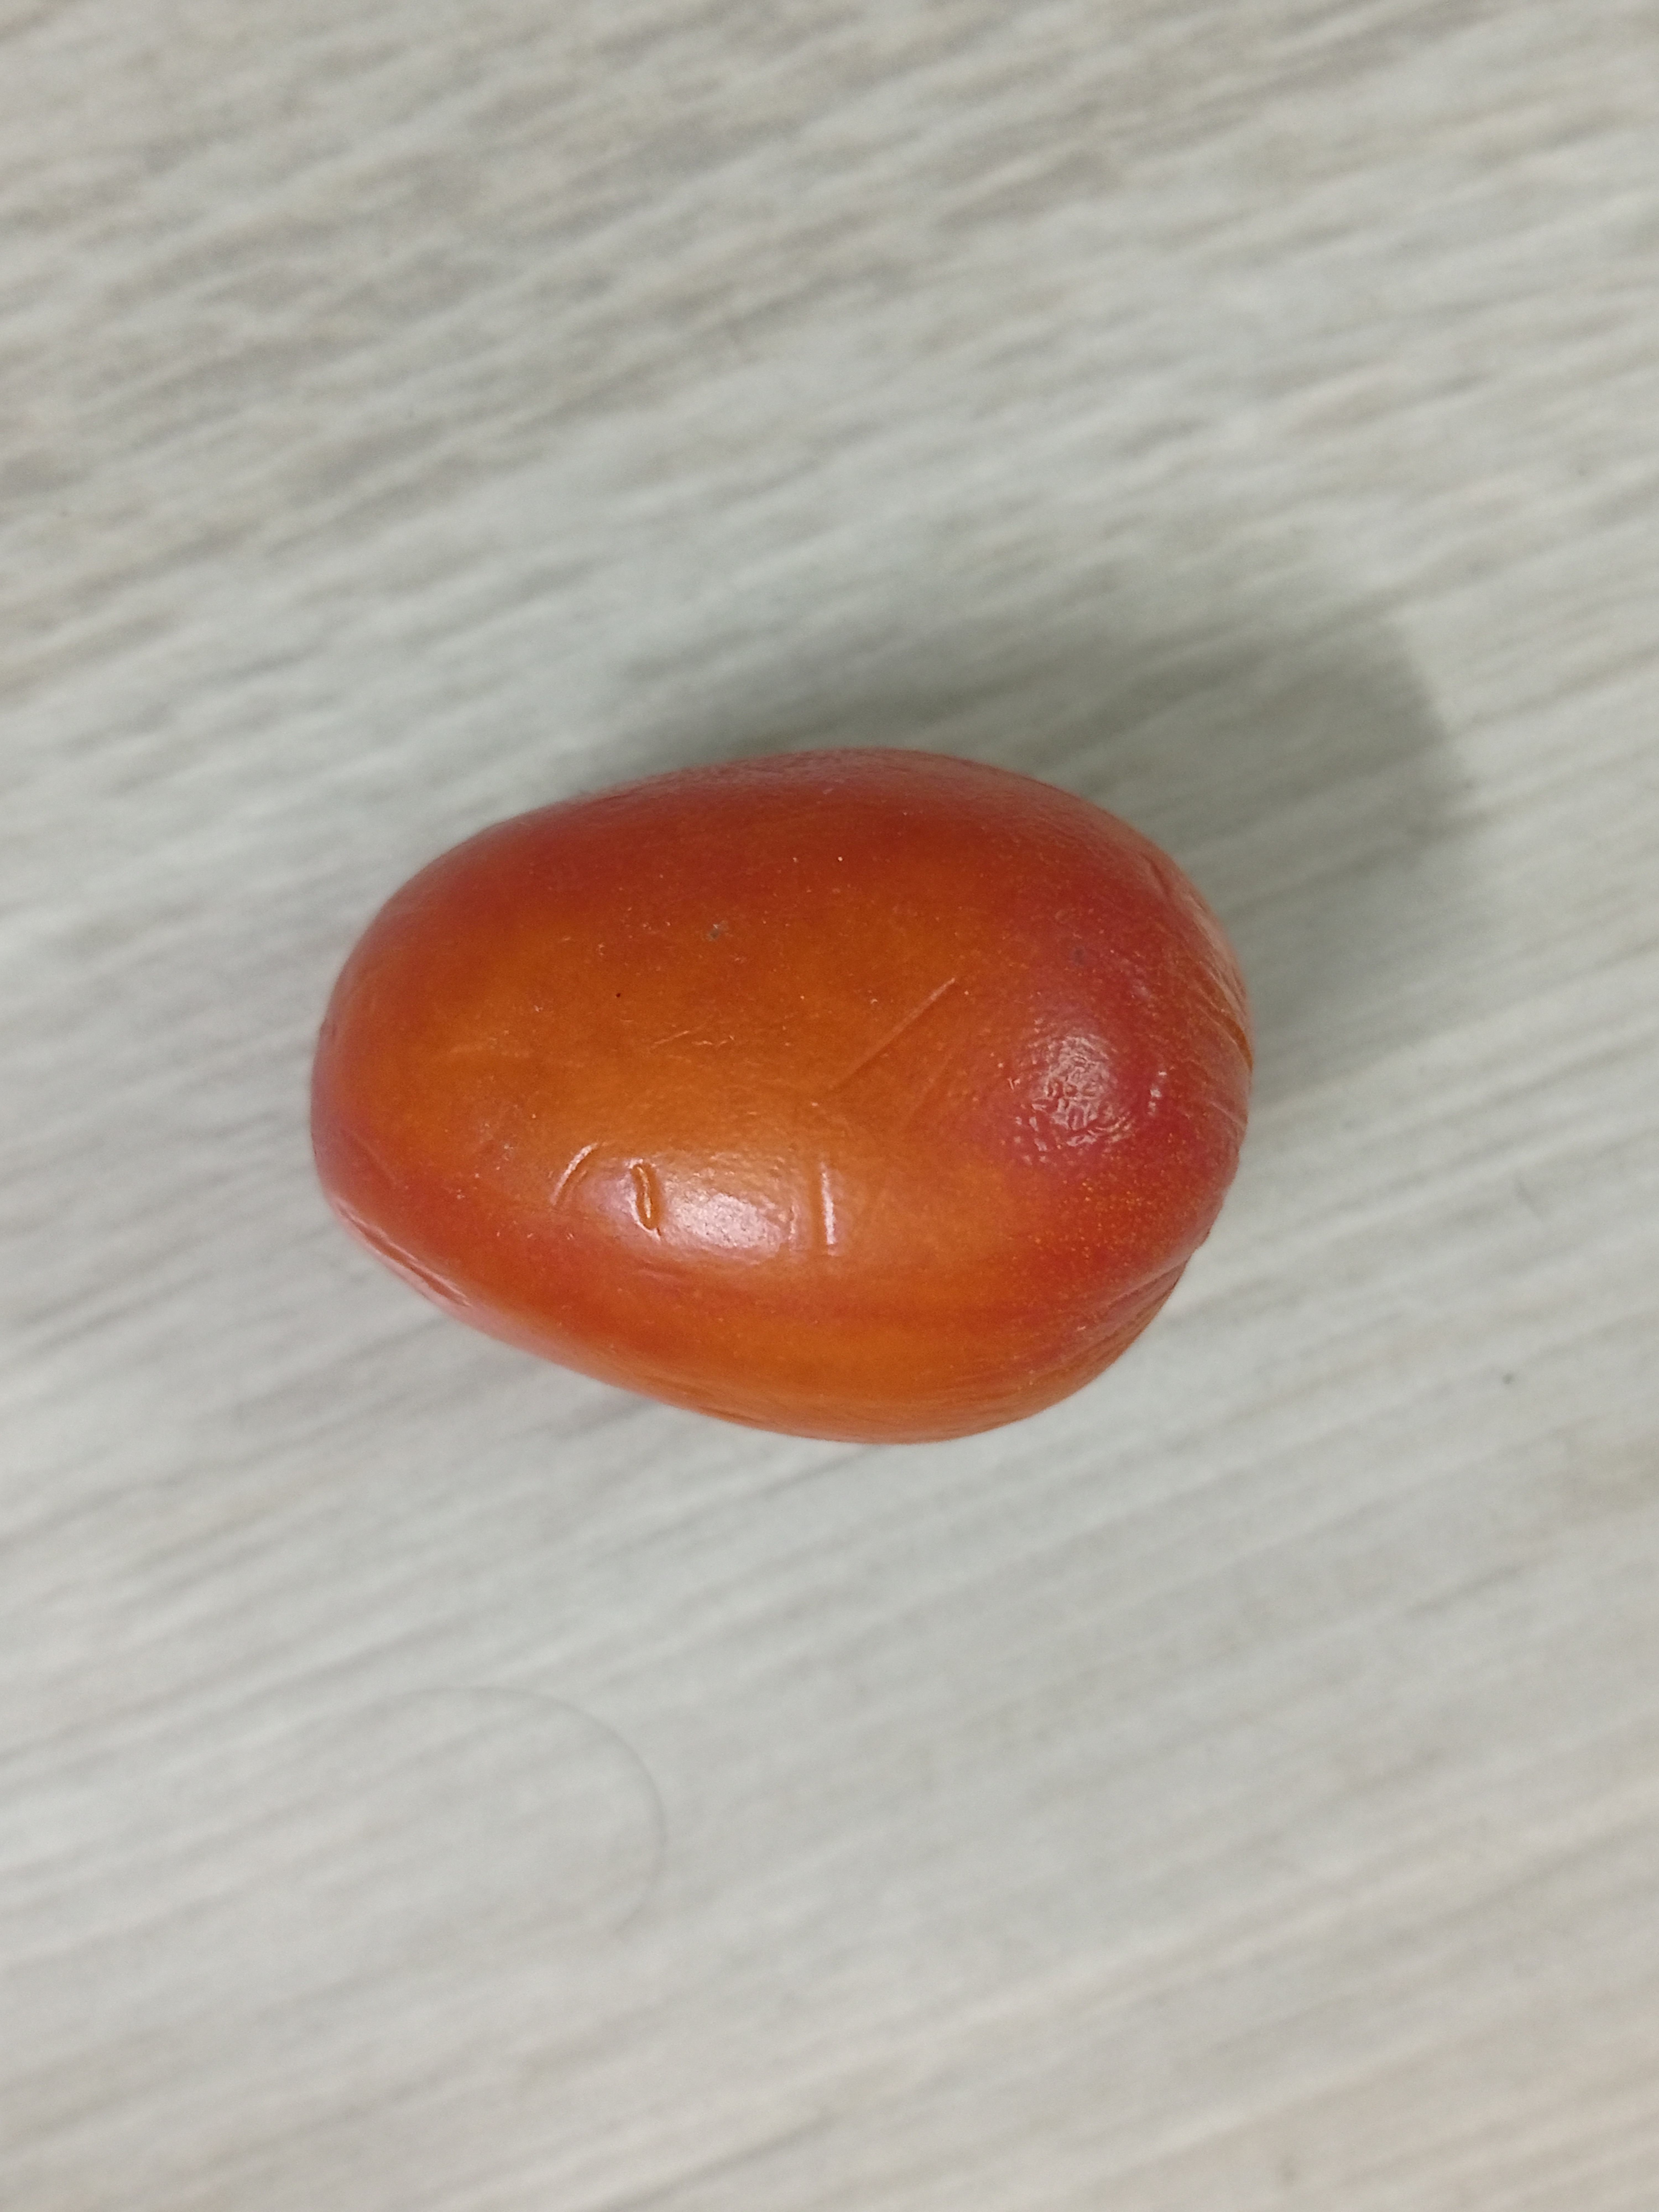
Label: Fresh